Pieter Bruegel the Elder

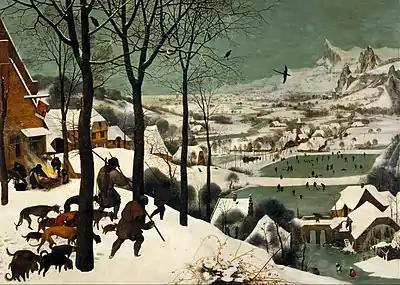
"The Hunters in the Snow", 1565, oil on wood

Bruegel adapted and made more natural the world landscape style, which shows small figures in an imaginary panoramic landscape seen from an elevated viewpoint that includes mountains and lowlands, water, and buildings. Back in Antwerp from Italy he was commissioned in the 1550s by the publisher Hieronymus Cock to make drawings for a series of engravings, the "Large Landscapes", to meet what was now a growing demand for landscape images.